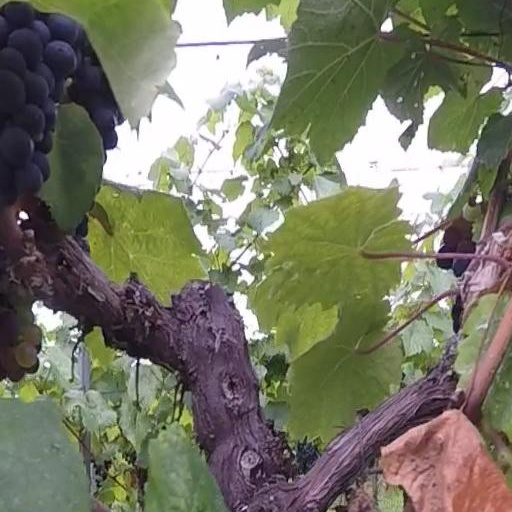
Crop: grape